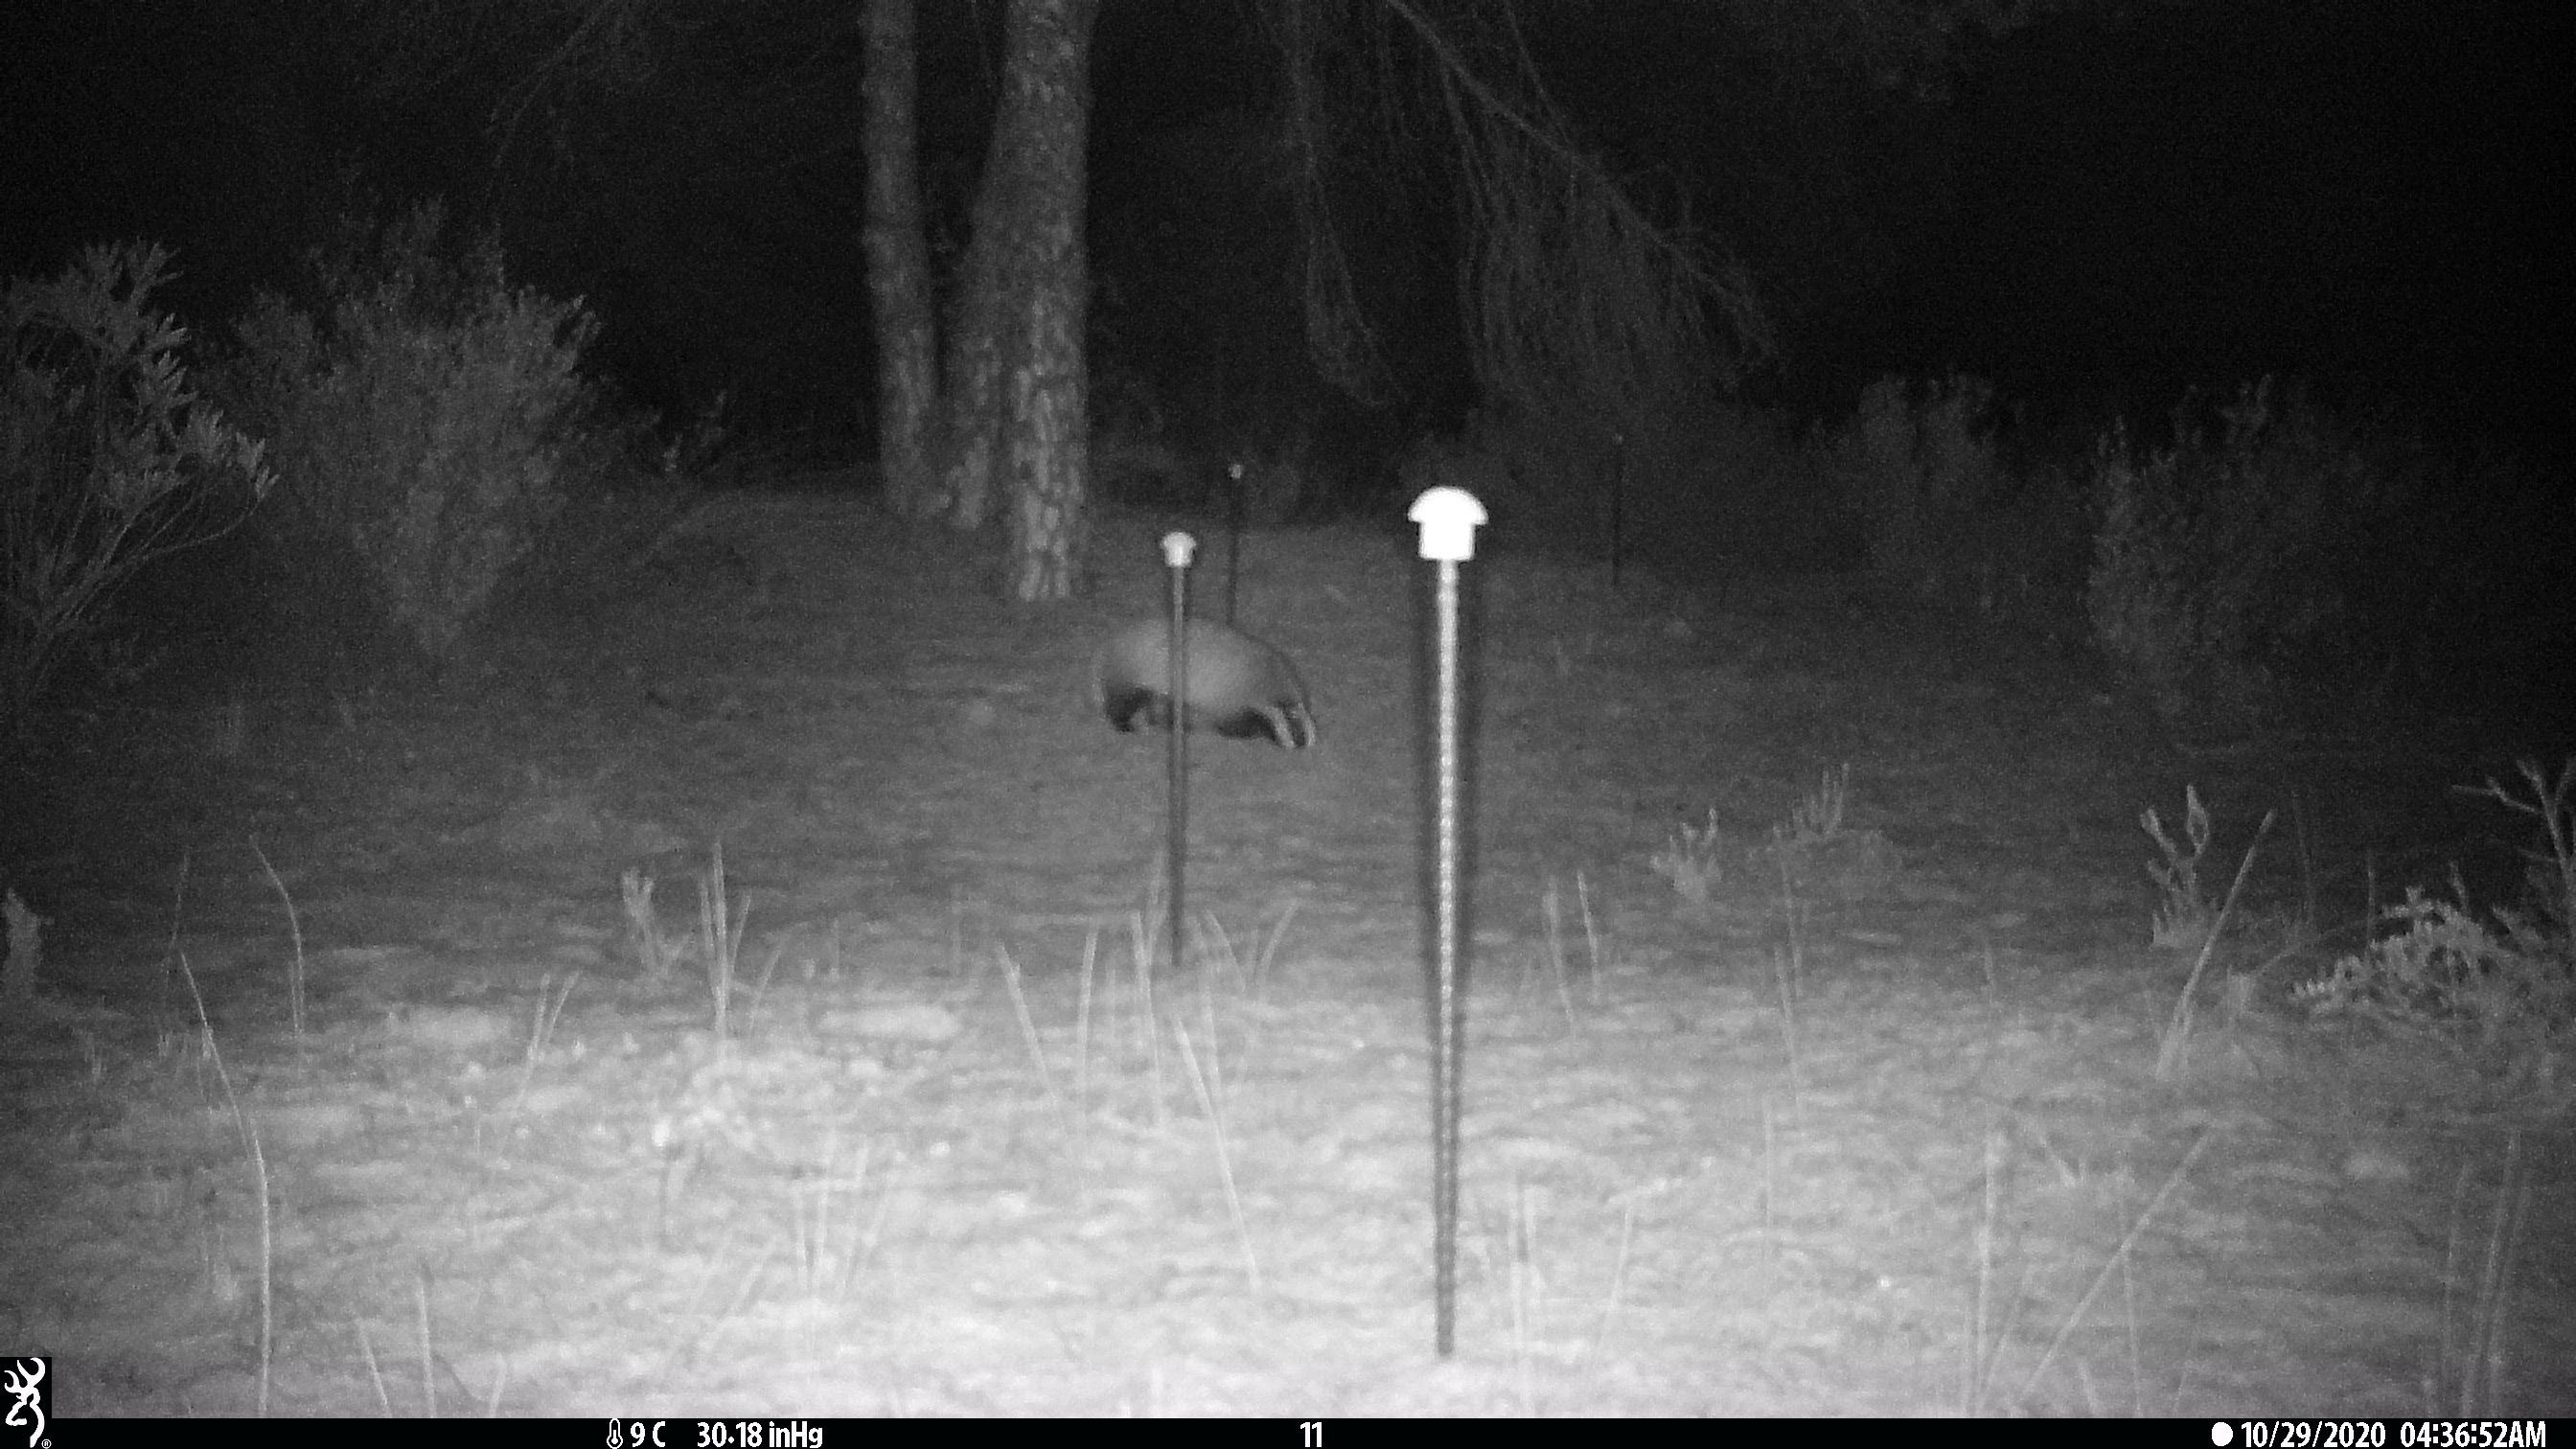
Species: Meles meles